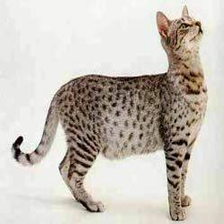
Species: cat
Breed: Egyptian Mau